Arrogance Ignorance and Greed

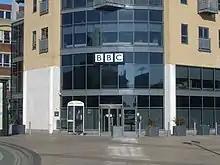
The duo made numerous appearances on local BBC Radio stations across the country to promote the album ("BBC Radio office pictured".)

The album was announced in the duo's fan club newsletter of July 2009, and the album quickly became "hotly anticipated". The duo uploaded samples of the album onto their website 29 September 2009. In addition to touring, the duo spent the end of September and much of October promoting the album on radio. The duo were interviewed by John Rockley for his BBC Radio Gloucestershire show on 30 September. Bob Harris played "Evolution" on his BBC Radio 2 show the following day. On 4 October, the duo began their County Town Tour. Mike Harding played a song from the album on his BBC Radio 2 show "The Mike Harding Show" on 7 October. On 8 October, Knightley was interviewed about the album on Spirit FM's show "The Ian Crouch Show". Mike Harding interviewed the duo for 15 October for usage on a later show. On 17 October, Beer was interviewed about the album for BBC Radio Wiltshire and on 18 October by Ian Pearce for BBC Three Counties Radio. On 21 October, John Barnes interviewed Knightley about the album for BBC Radio Lancashire and on 22 October, he appeared on "The Paul Franks Show" to talk about the album on BBC Radio WM. On both days, Fiona Talkington played songs from the album on BBC Radio 3's "Late Junction" show. On 23 October, Johnnie Walker played the title track on BBC Radio 2 and declared Show of Hands to be "such a good band". This airing of the song saw the album climb numerous Amazon.co.uk charts. The duo reported on 23 October that it currently charted at number 49 on the "Music Bestsellers (All)" chart", number 3 on the "Music Bestsellers (World & Folk genre)" chart, a rise of 150%, number 12 on the "Hot Future Releases (All)" chart, number 1 on the "Hot Future Releases (World & Folk)" chart and number 9 on the "Movers & Shakers In Music" chart, a rise of 157%.